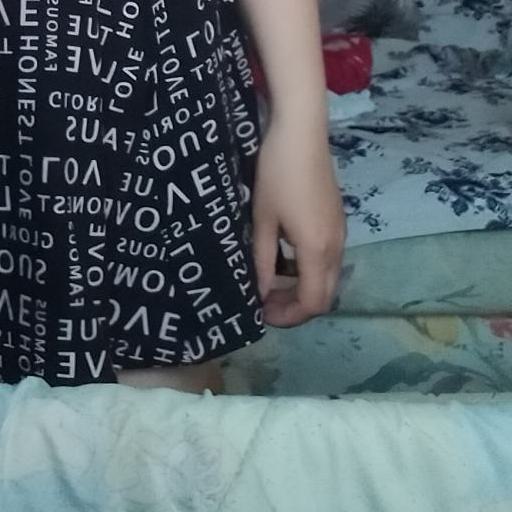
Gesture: no_gesture